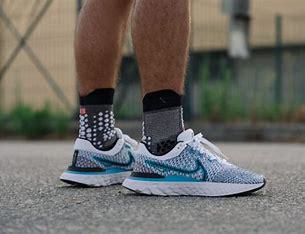
Brand: Nike
Model: React Infinity Run Flyknit 3